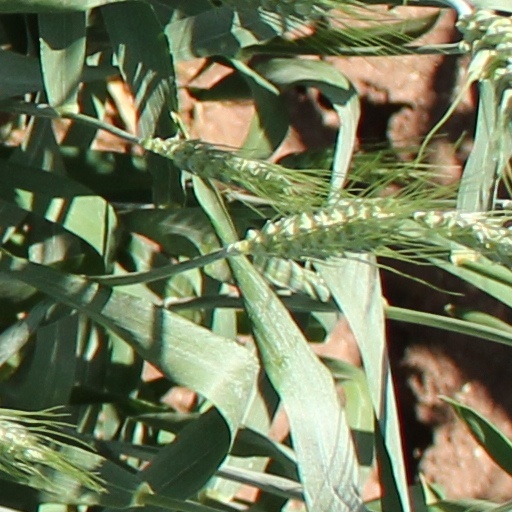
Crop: wheat